Simian Mobile Disco

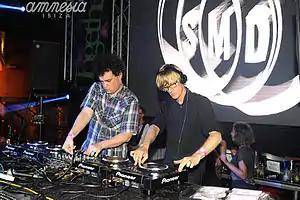
Simian Mobile Disco at Amnesia, 2012

In February 2012, Simian Mobile Disco announced the follow-up to "Delicacies", "Unpatterns", which was released on 14 May 2012. "Seraphim" was released as the album's lead single on 9 April. On 2 October 2012 they released their fourth EP "A Form of Change", whose four tracks included on the release were taken from "Unpatterns" recording sessions.